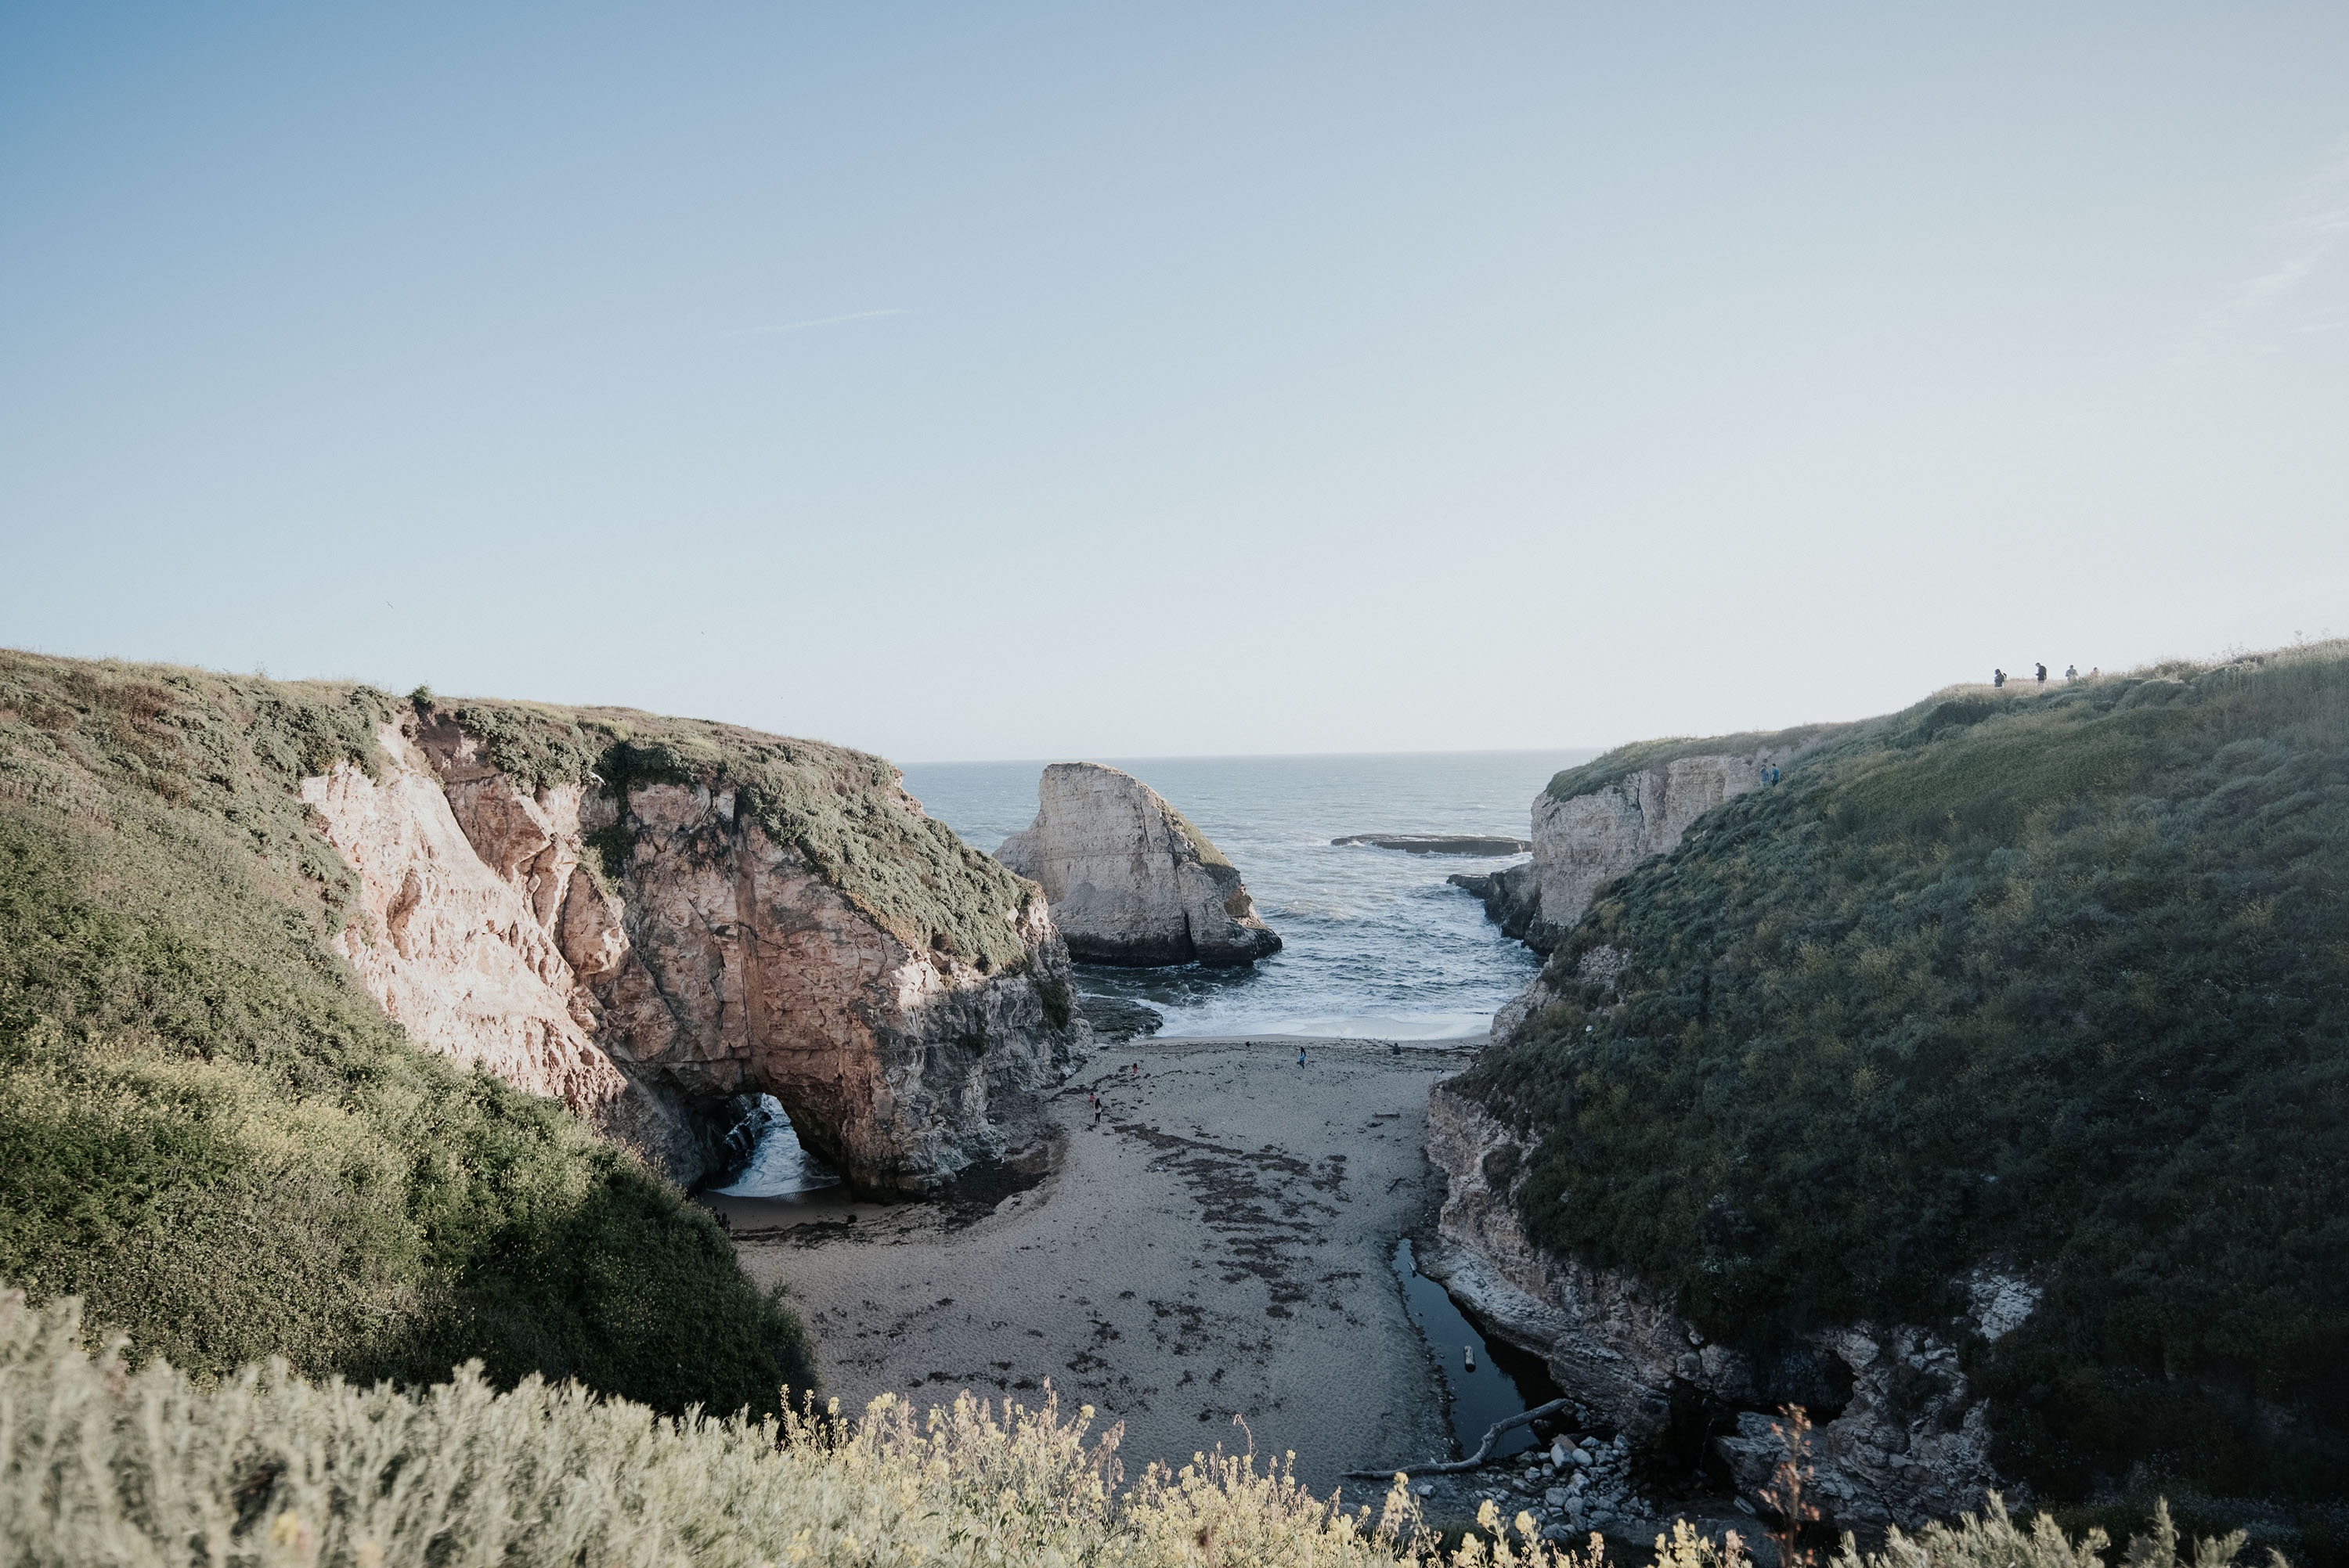
beach, landscape, sea, coast, rock, ocean, shore, cliff, cove, bay, terrain, body of water, geology, cape, landform, geographical feature